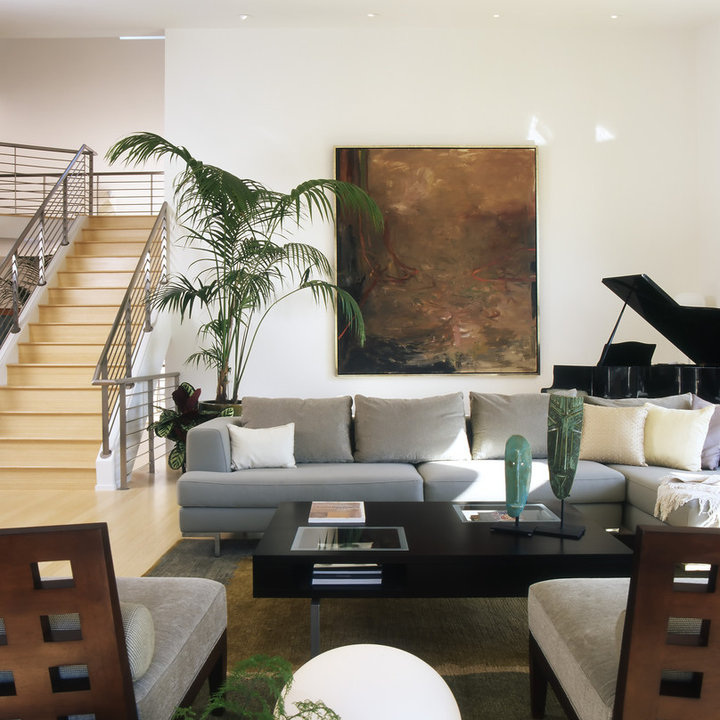
Style: ArtDeco